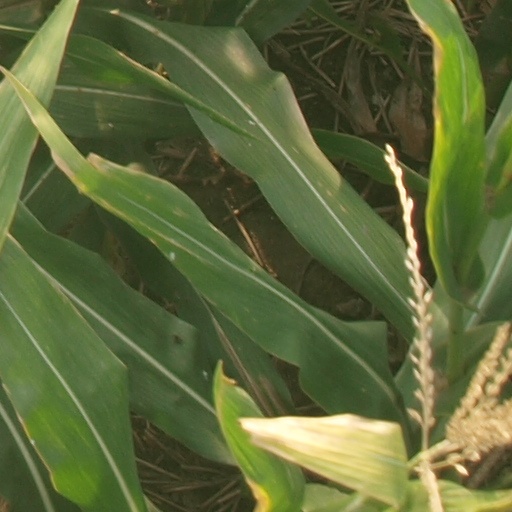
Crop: maize; corn